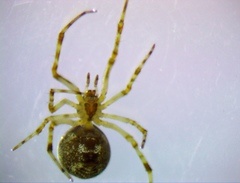
Species: Parasteatoda_tepidariorum